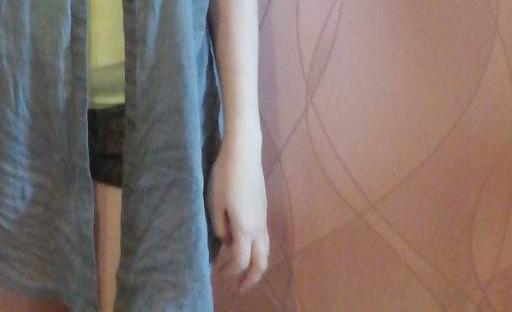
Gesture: no_gesture